Yevgeny Perevertaylo

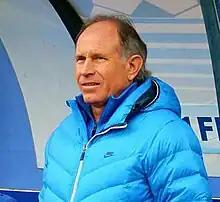
Perevertaylo in 2014

Yevgeny Nikolayevich Perevertaylo (born 23 June 1955) is a Russian professional football coach and a former player.